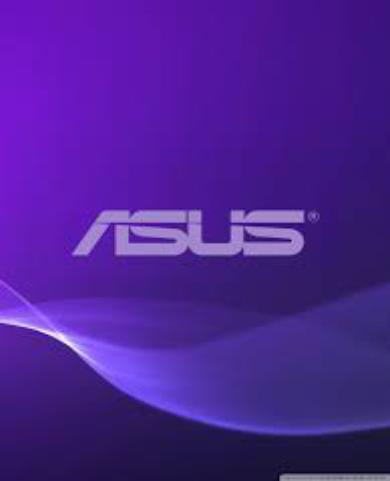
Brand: ASUS
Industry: Electronic